Château de Rastignac

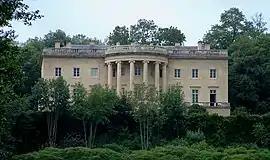
Château de Rastignac

The Château de Rastignac is a neoclassical style country house located in La Bachellerie, near Bordeaux in the Dordogne in France. It was built between 1789 and 1817 to designs by the architect Mathurin Salat (1755–1822), sometimes called "Blanchard". The house was built of limestone by the Marquis de Rastignac.